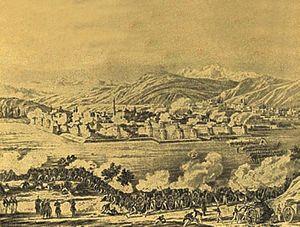
Le Prince Ivane Andronikachvili, aussi connu sous le nom de Knyaz Ivan Malkhazovitch Andronnikov, né en 1798 à Qudaghlo, mort le 19 septembre 1868 était un Général de cavalerie, l'un des héros de la Guerre du Caucase et de la Guerre de Crimée.